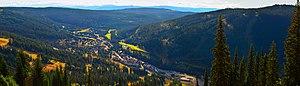
Sun Peaks est une station de sports d'hiver canadienne située au Nord-Est de Kamloops en Colombie-Britannique. Le sommet du domaine skiable se situé à une altitude de 2 080 mètres, duquel partent quinze kilomètres de pistes. La quantité de neige tombée est d'environ 5,6 mètres par an.